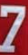
Number: 7